Ozan Tufan

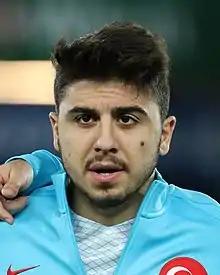
Tufan with Turkey in 2016

Ozan Tufan (born 23 March 1995) is a Turkish professional footballer who plays as a midfielder for Süper Lig club Trabzonspor and the Turkey national team. His primary position is attacking midfielder but he can also play as both striker and also right winger.